Affimer

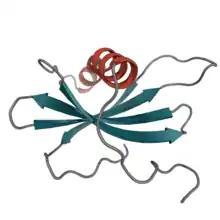
The Affimer protein scaffold – showing the two loops where random peptides can be inserted to create a protein binding surface

Affimer molecules are small proteins that bind to target proteins with affinity in the nanomolar range. These engineered non-antibody binding proteins are designed to mimic the molecular recognition characteristics of monoclonal antibodies in different applications. These affinity reagents have been optimized to increase their stability, make them tolerant to a range of temperatures and pH, reduce their size, and to increase their expression in "E.coli" and mammalian cells.